Grand Duchy of Hesse

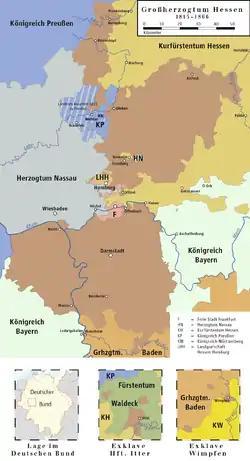
Territory of the Grand Duchy of Hesse, 1815–1866

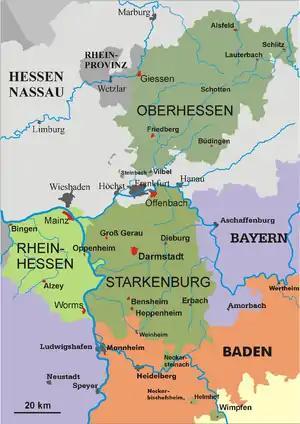
Territory of the Grand Duchy of Hesse from 1866, with its three provinces: Upper Hesse, Starkenburg, and Rhenish Hesse

The portion of the grand duchy on the right bank of the Rhine stretched most of the way from the south of the modern state of Hesse to Frankenberg. The portion on the left bank was located in the modern state of Rhineland-Palatinate. In addition to the great floodplains of the Rhine (Hessian Ried), Main, and Wetterau, the grand duchy also contained upland regions like the Vogelsberg, the Hessian Hinterland, and the Odenwald. In the south, the exclaves of the extended into the Grand Duchy of Baden.